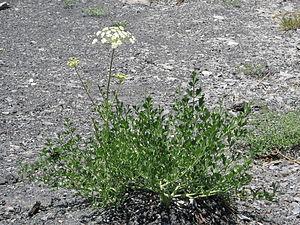
Laser de France
Laserpitium gallicum, le Laser odorant ou Laser de France, est une espèce de plantes herbacées du genre Laserpitium et de la famille des Apiacées.